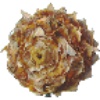
Label: Pineapple Mini 1